Aphrodisias

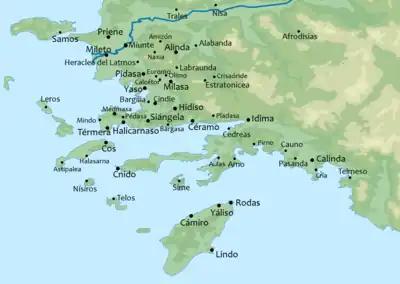
Map of ancient cities of Caria

Aphrodisias was a Hellenistic Greek city in the historic Caria cultural region of western Asia Minor, today's Anatolia in Turkey. It is located near the modern village of Geyre, about east/inland from the coast of the Aegean Sea, and southeast of İzmir.